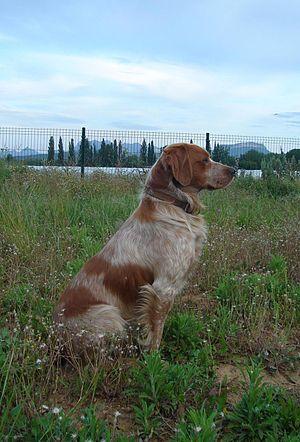
Un épagneul breton.
Le mot épagneul désigne un ensemble de races de chiens de chasse. Il comprend les races suivantes :